Princess Clémentine of Belgium

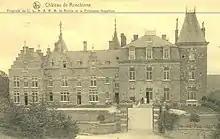
, 1920.

At the death of her father, Clémentine's cousin King Albert I gave his consent and agreed to her marriage with the Prince Napoleon. Clémentine, after a stay with her sister Stéphanie in Hungary, met under the auspices of the Italian royal family in June 1910 at Turin; three months later, in September, the official betrothal between Clémentine and Victor was celebrated. The wedding took place on 14 November 1910 at the Castle of Moncalieri, one of the residences of the Italian royal family, where Princess Maria Clotilde, mother of the groom, resided. In Italy, there is no legal provision prescribing the completion of civil marriage before religious marriage. However, the groom, who recalled that Napoleon I had instituted civil marriage in modern legislation, insisted that the civil ceremony preceded the religious blessing. Both ceremonies were relatively intimate: Apart from the members of the House of Savoy and the Bonapartes, no other European royal family was present. The Countess of Flanders, the sole representative of the Belgian royal family, accompanied Prince Philipp of Saxe-Coburg and Gotha, divorced husband of the absent Princess Louise. Clémentine was delighted with the ceremony and the kindness of her relatives, and especially of her mother-in-law, Princess Maria Clotilde, who was very considerate towards her.